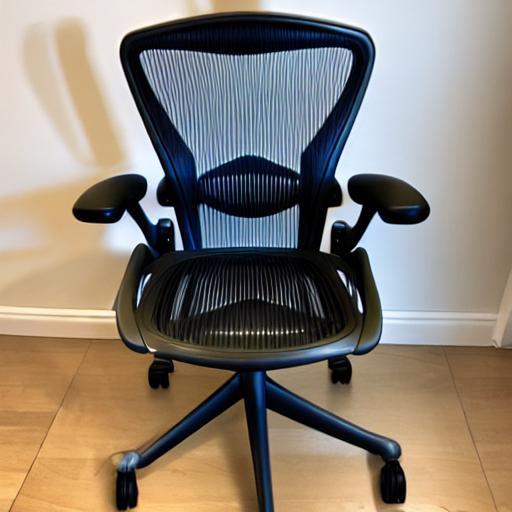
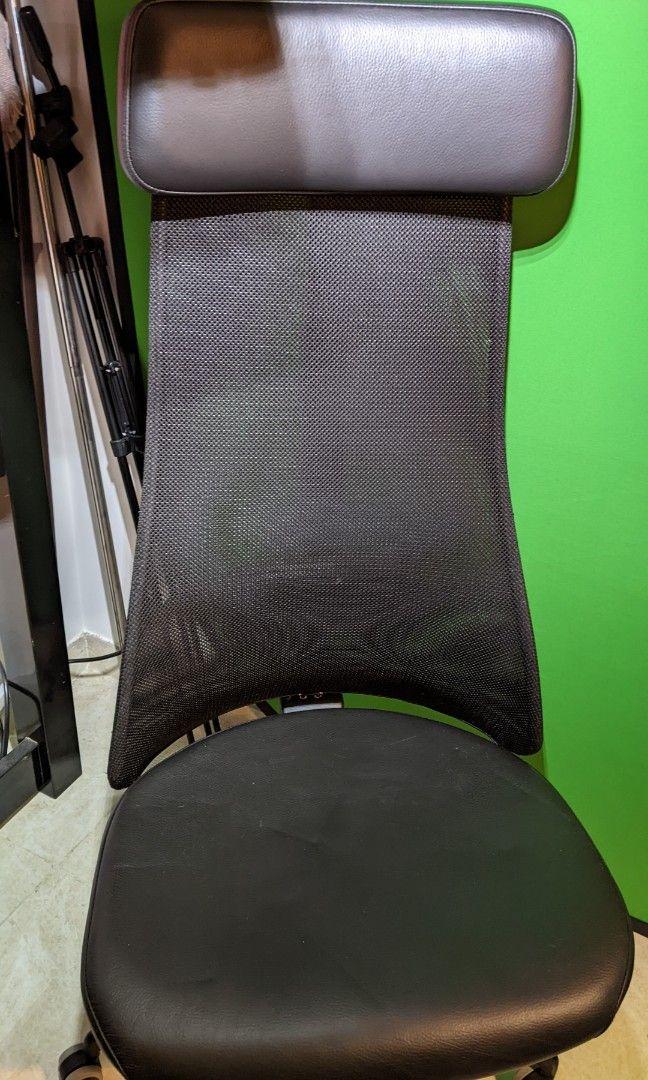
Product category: items_chair
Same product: no